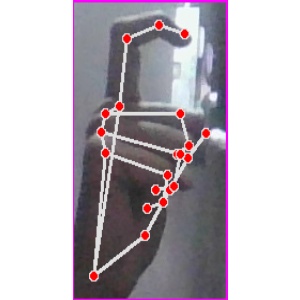
अक्षर: ट